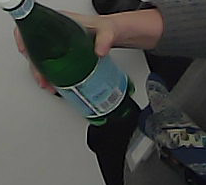
Product: sanpellegrino_water